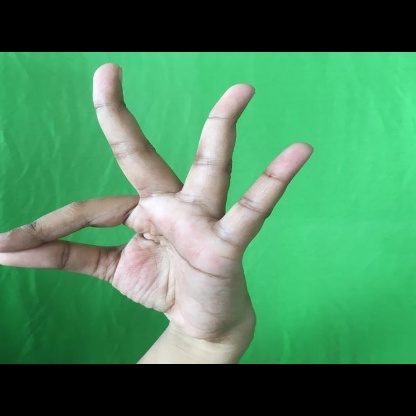
Mudra: Hamsasyam